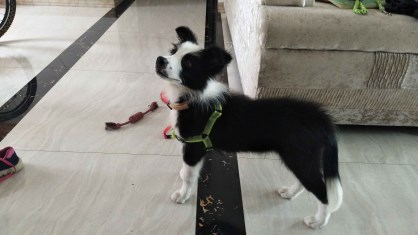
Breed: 2594-n000109-Border_collie